Teej

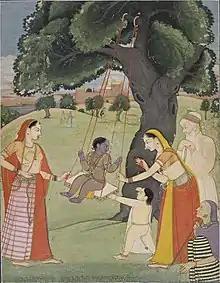
Krishna on a swing ("jhula"), ca. 1755. Collection of the British Museum.

On the day of , idols of Krishna and Radha are placed on swings in the temples and the focus of is religious. The green theme, popular in neighbouring Rajasthan and Haryana on , can also be seen in the . Idols of Krishna and Radha are dressed in green clothes.